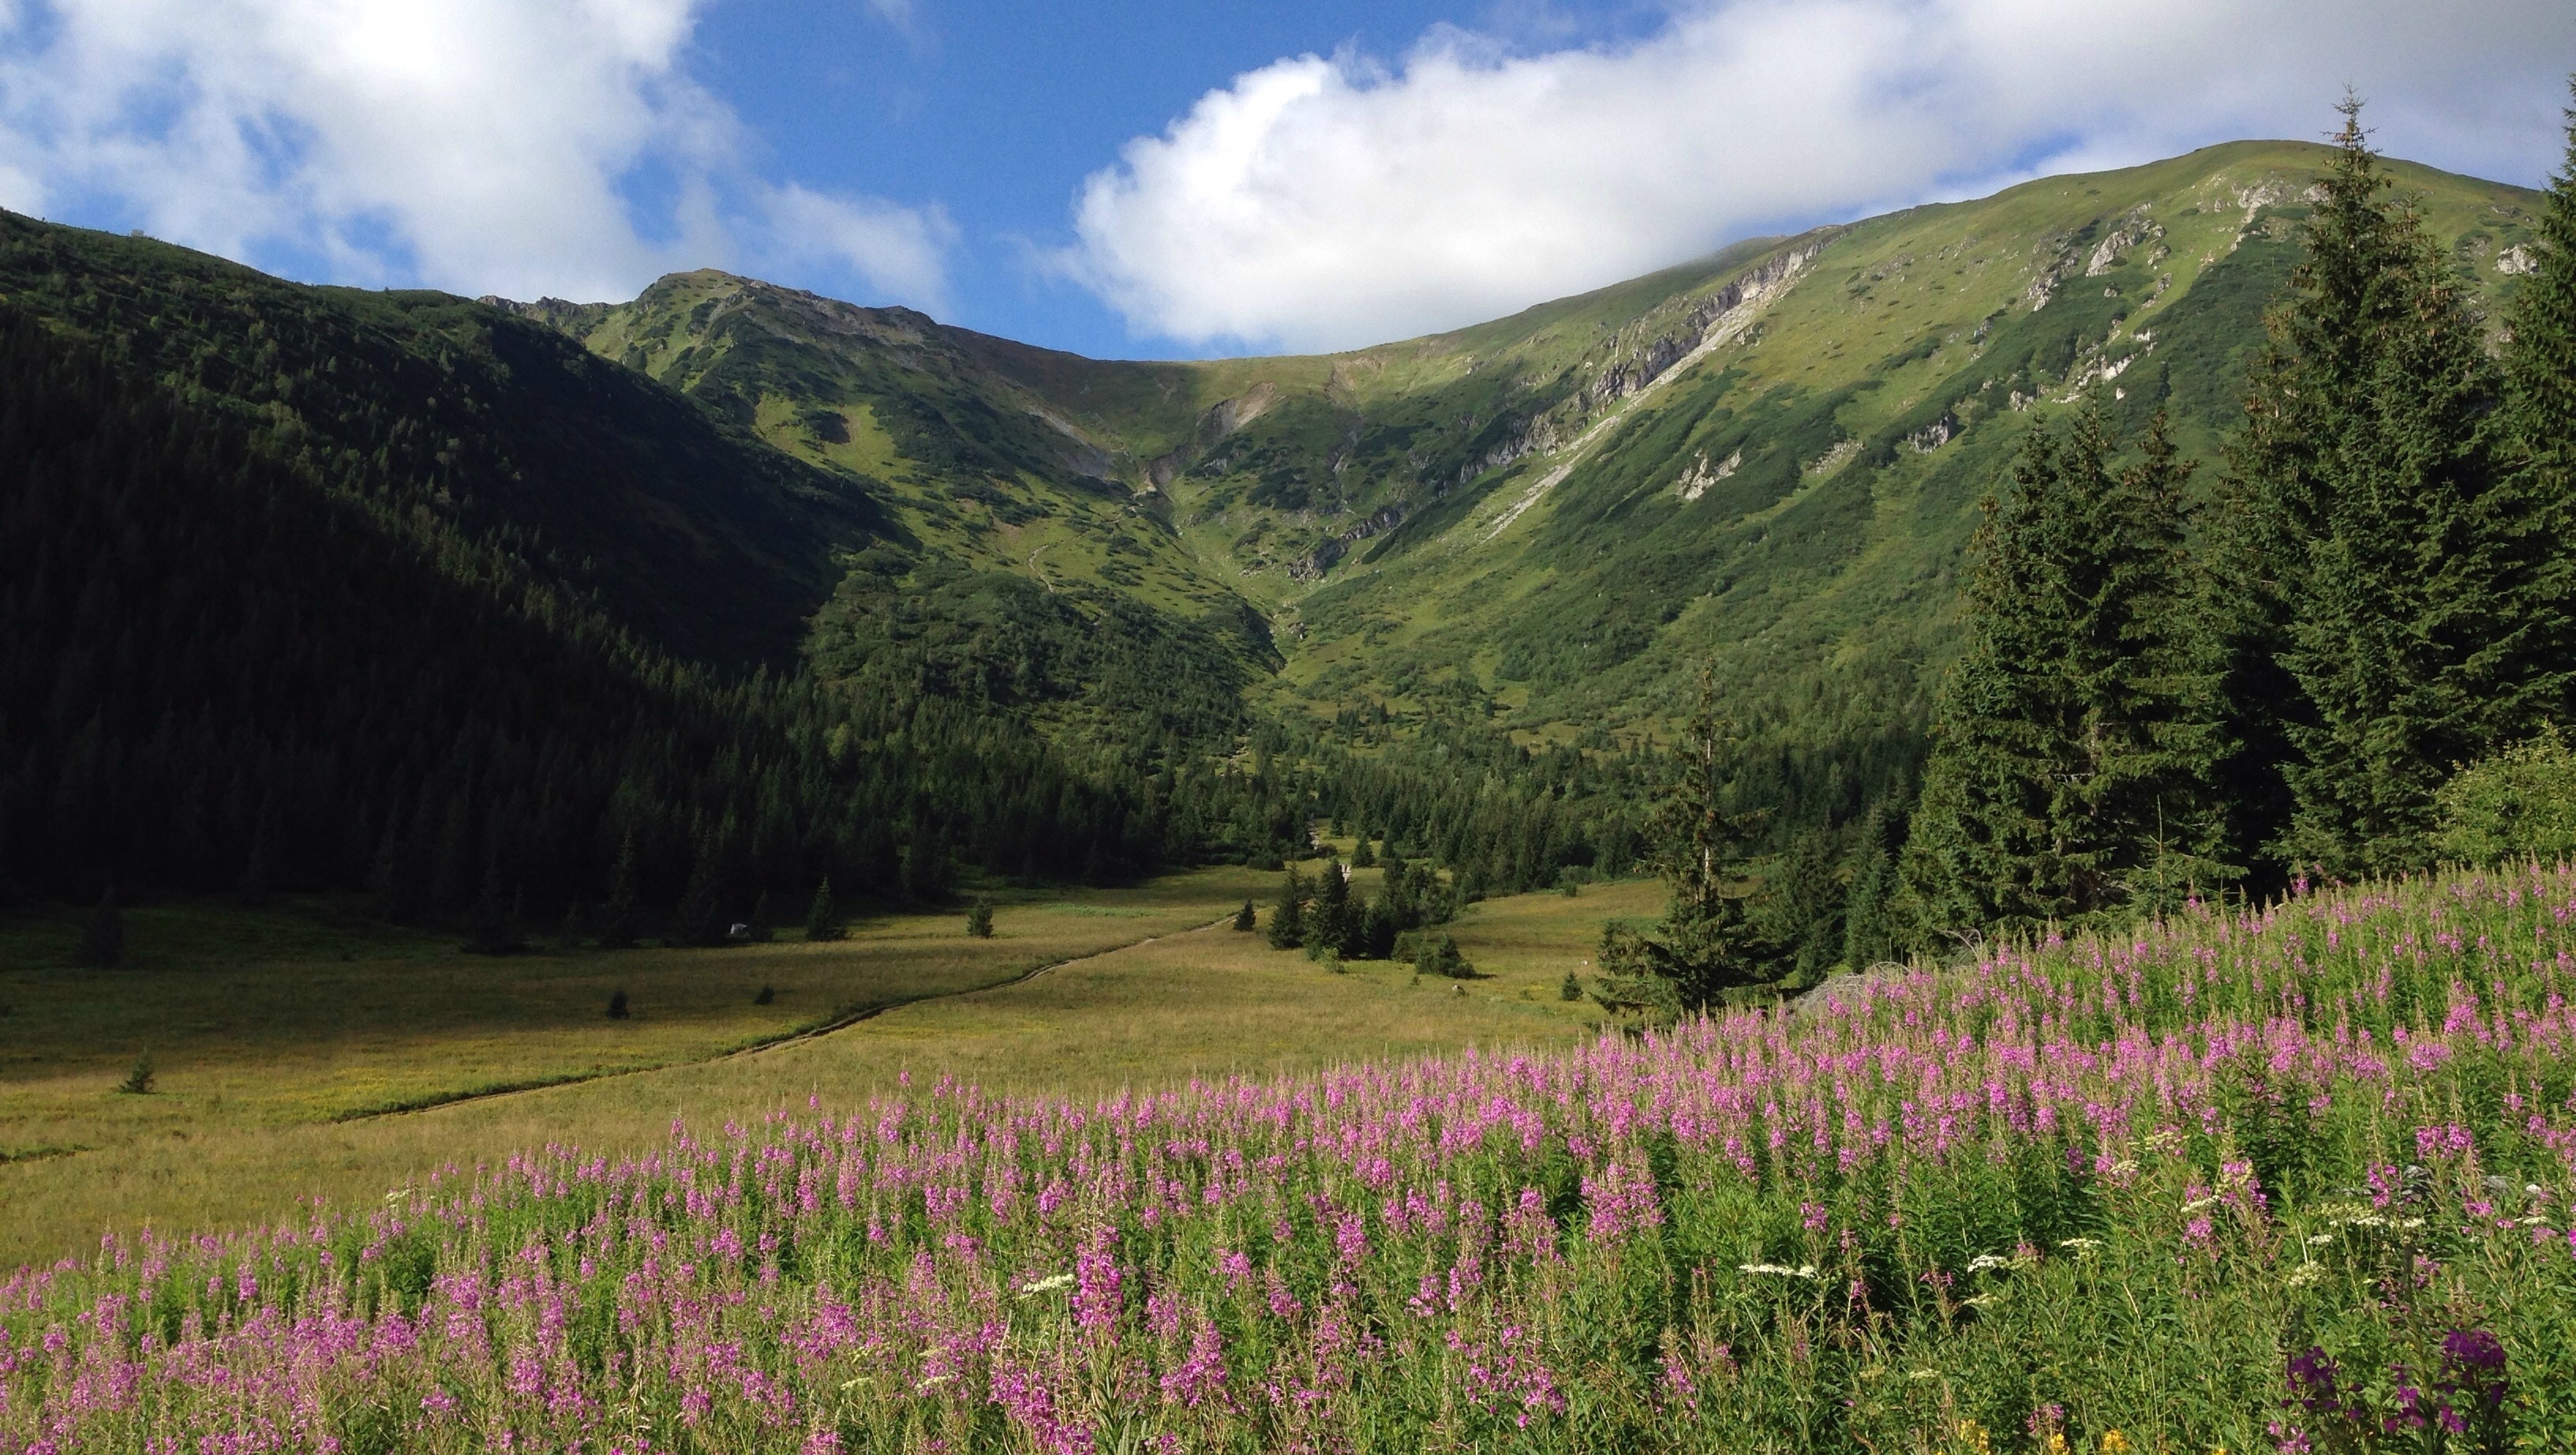
landscape, tree, nature, forest, grass, wilderness, mountain, plant, field, meadow, prairie, hill, flower, lake, valley, mountain range, pasture, ridge, wildflower, mountains, grassland, poland, plateau, woodland, habitat, ecosystem, tatry, rural area, landform, the high tatras, natural environment, geographical feature, mountainous landforms